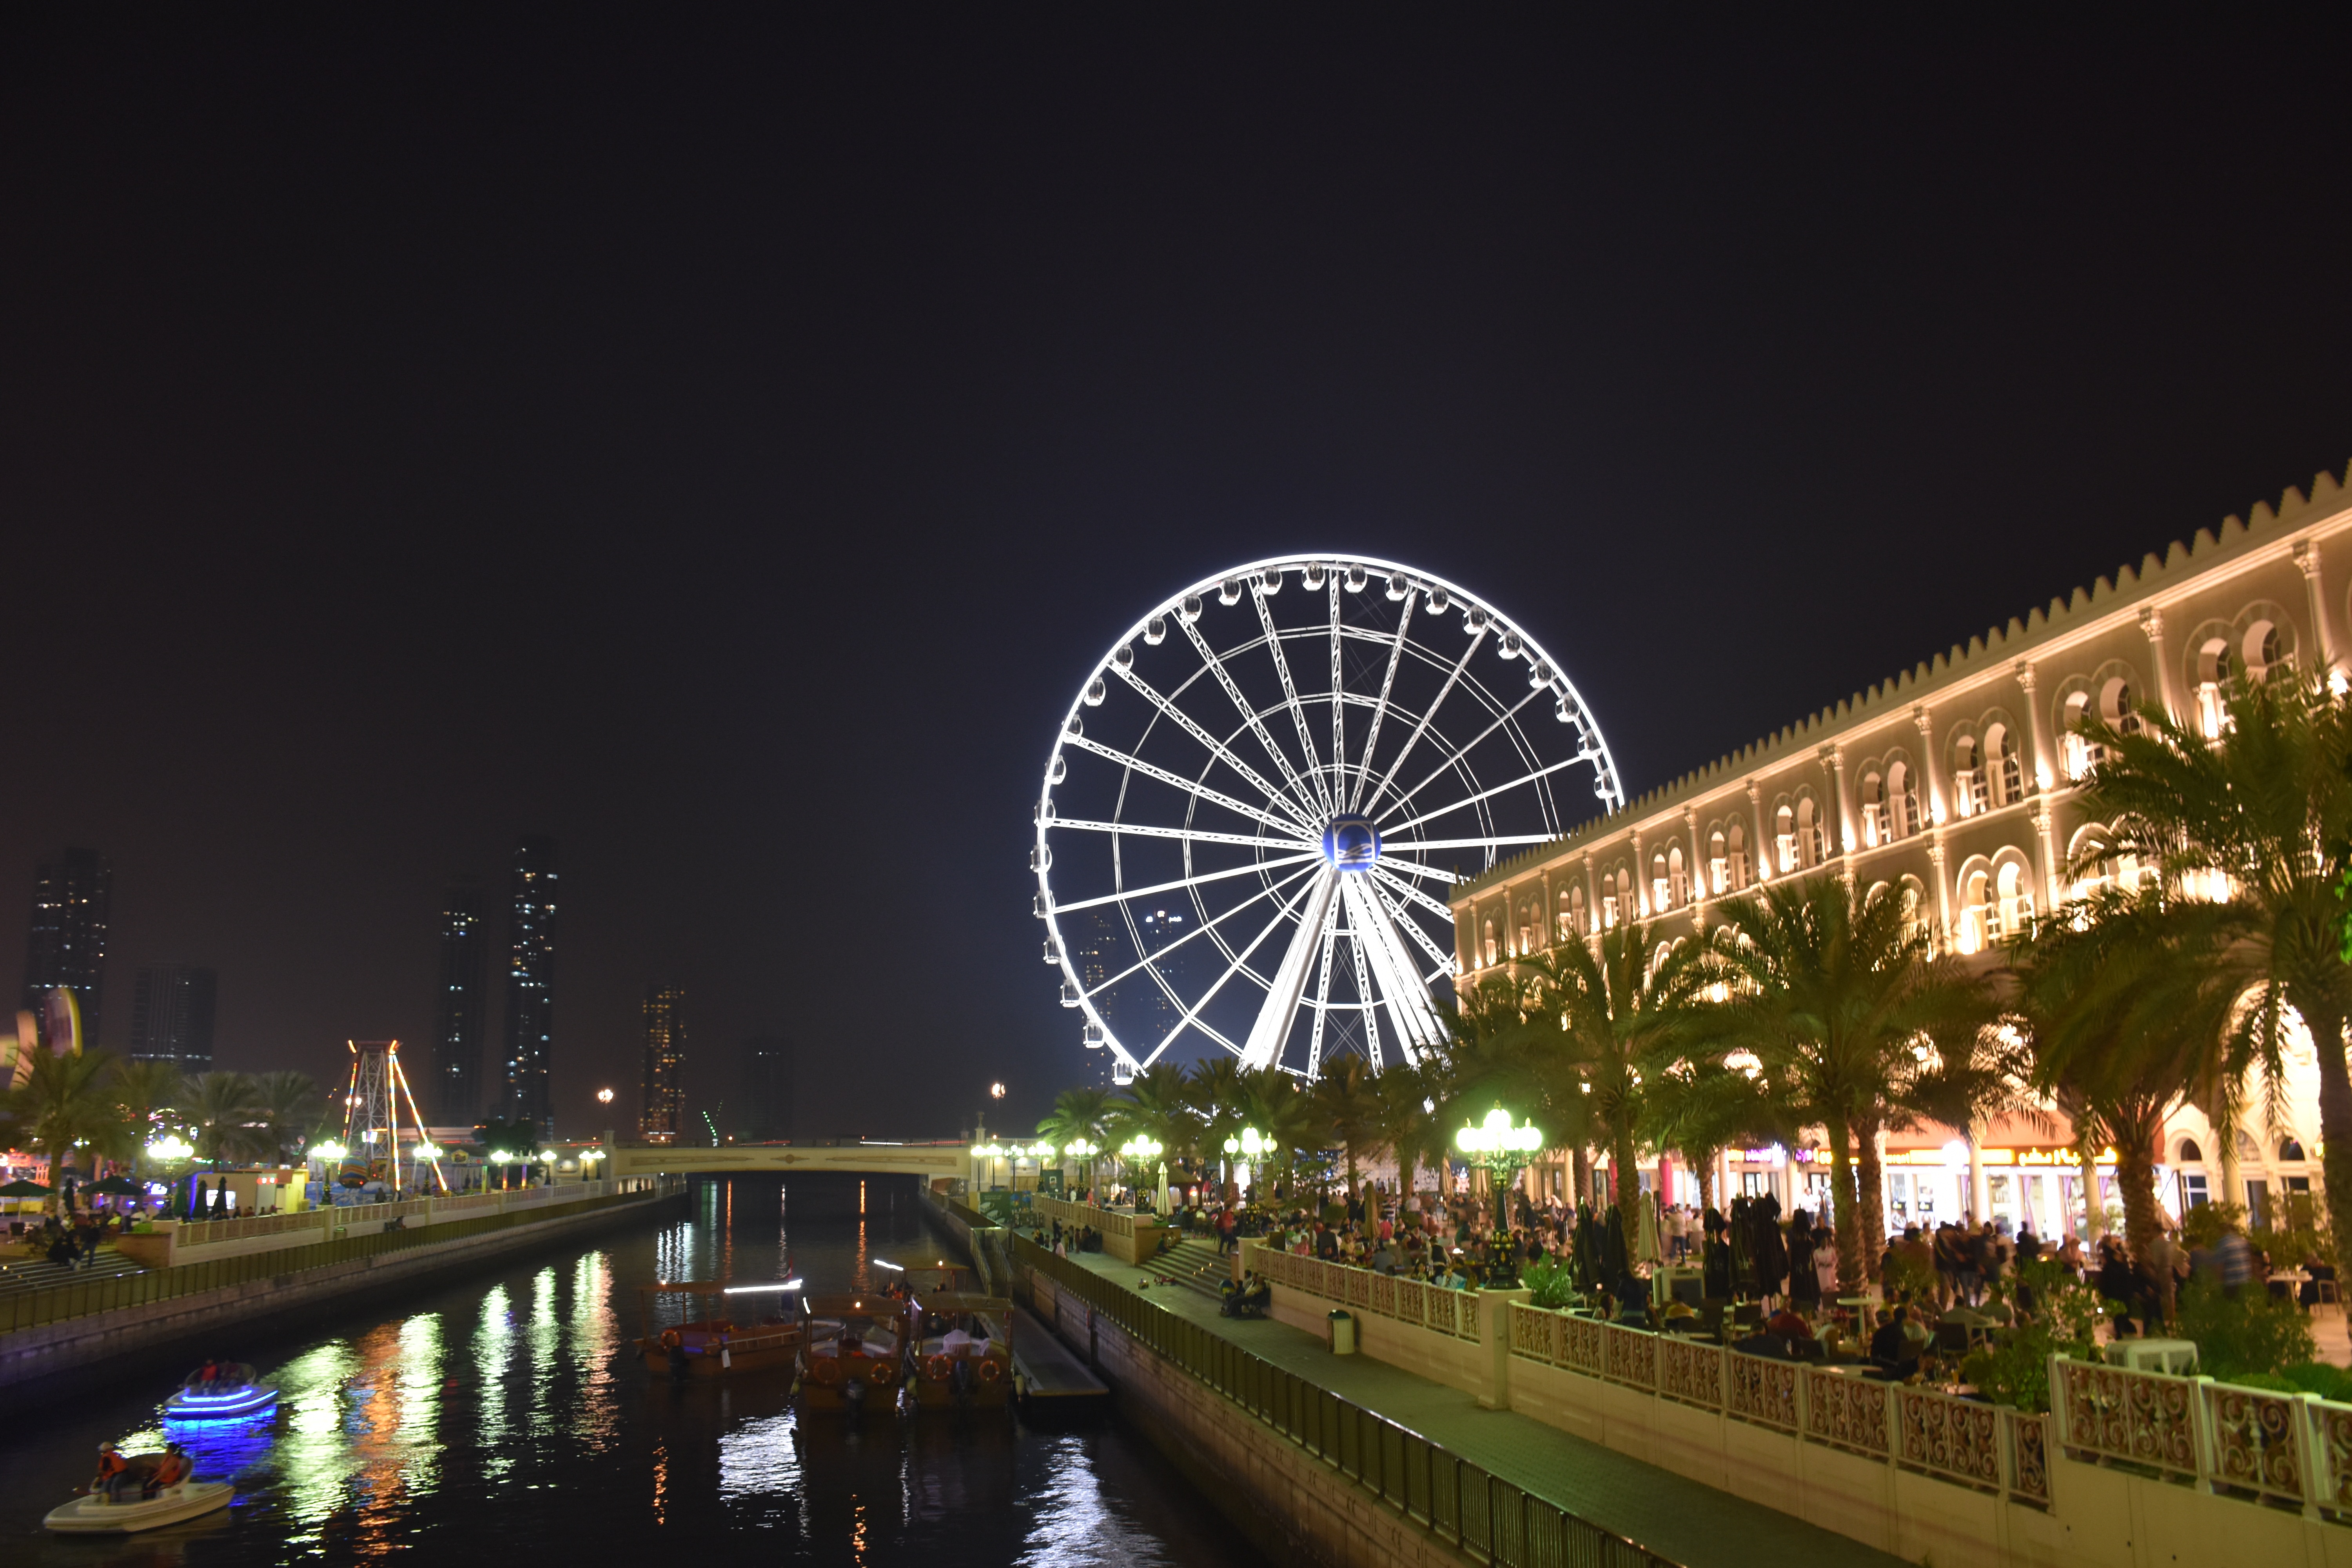
landscape, night, photography, cityscape, recreation, ferris wheel, amusement park, park, landmark, fun, tourist attraction, ferris, night photography, outdoor recreation, geographical feature, saharjah